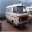
Label: ambulance